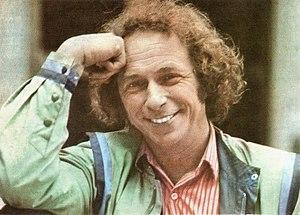
L'acteur français Pierre Richard, sur une carte postale roumaine.
L'Aile ou la Cuisse est un film français réalisé par Claude Zidi et sorti en 1976.